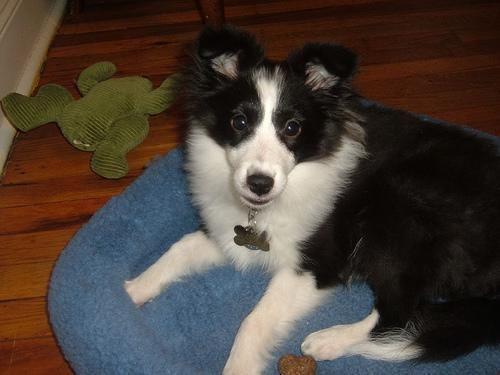
Shetland_sheepdog